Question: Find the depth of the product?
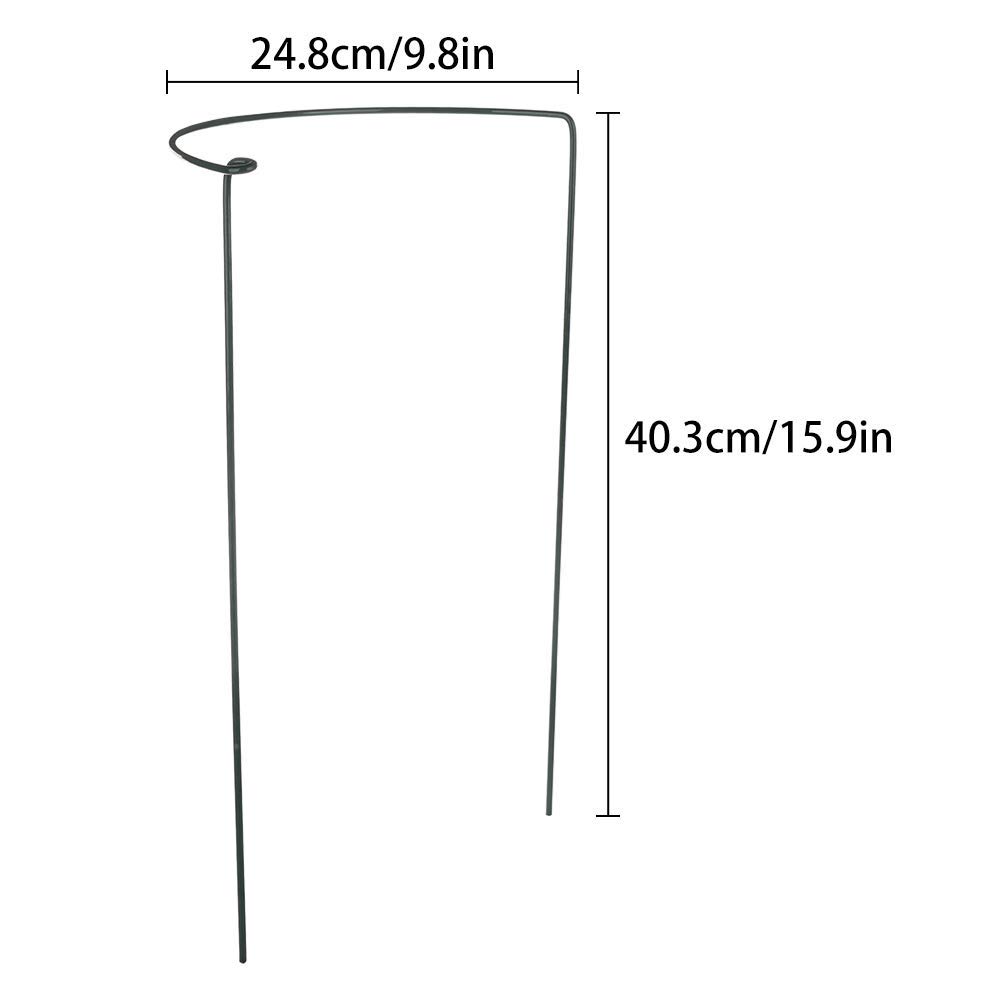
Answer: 40.3 centimetre